Barry O'Rourke

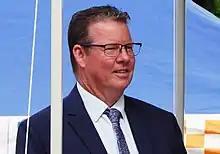
Barry O'Rourke, 2022

Barry Leonard O'Rourke (born 17 November 1963) is an Australian politician. He served as the Labor member for Rockhampton in the Queensland Legislative Assembly from 2017 until his retirement in 2024.